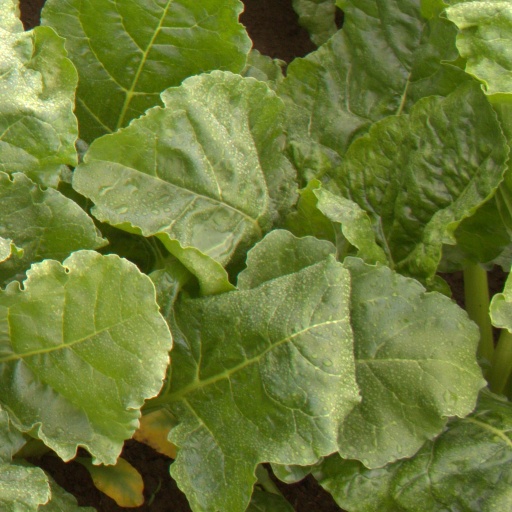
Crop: sugar beet